Iraqi insurgency (2011–2013)

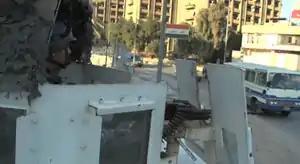

On July 3, Explosions in Diwaniyah, Karbala, Taji and Tuz Khormato killed 40 and injured 122 others.